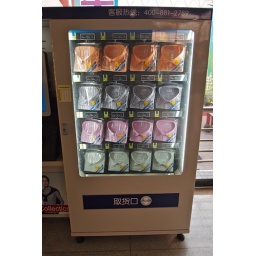
A dress shirt vending machine inside the Global Trade City, the world's largest wholesale market, in Yiwu, Zhejiang, China